Şeytan

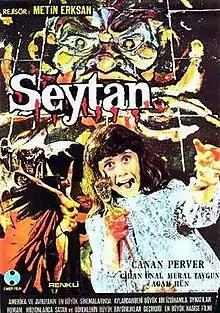
Theatrical Poster

Şeytan ("Demoness") is a 1974 Turkish cult horror film directed by Metin Erksan that plagiarizes William Friedkin’s "The Exorcist" (1973).